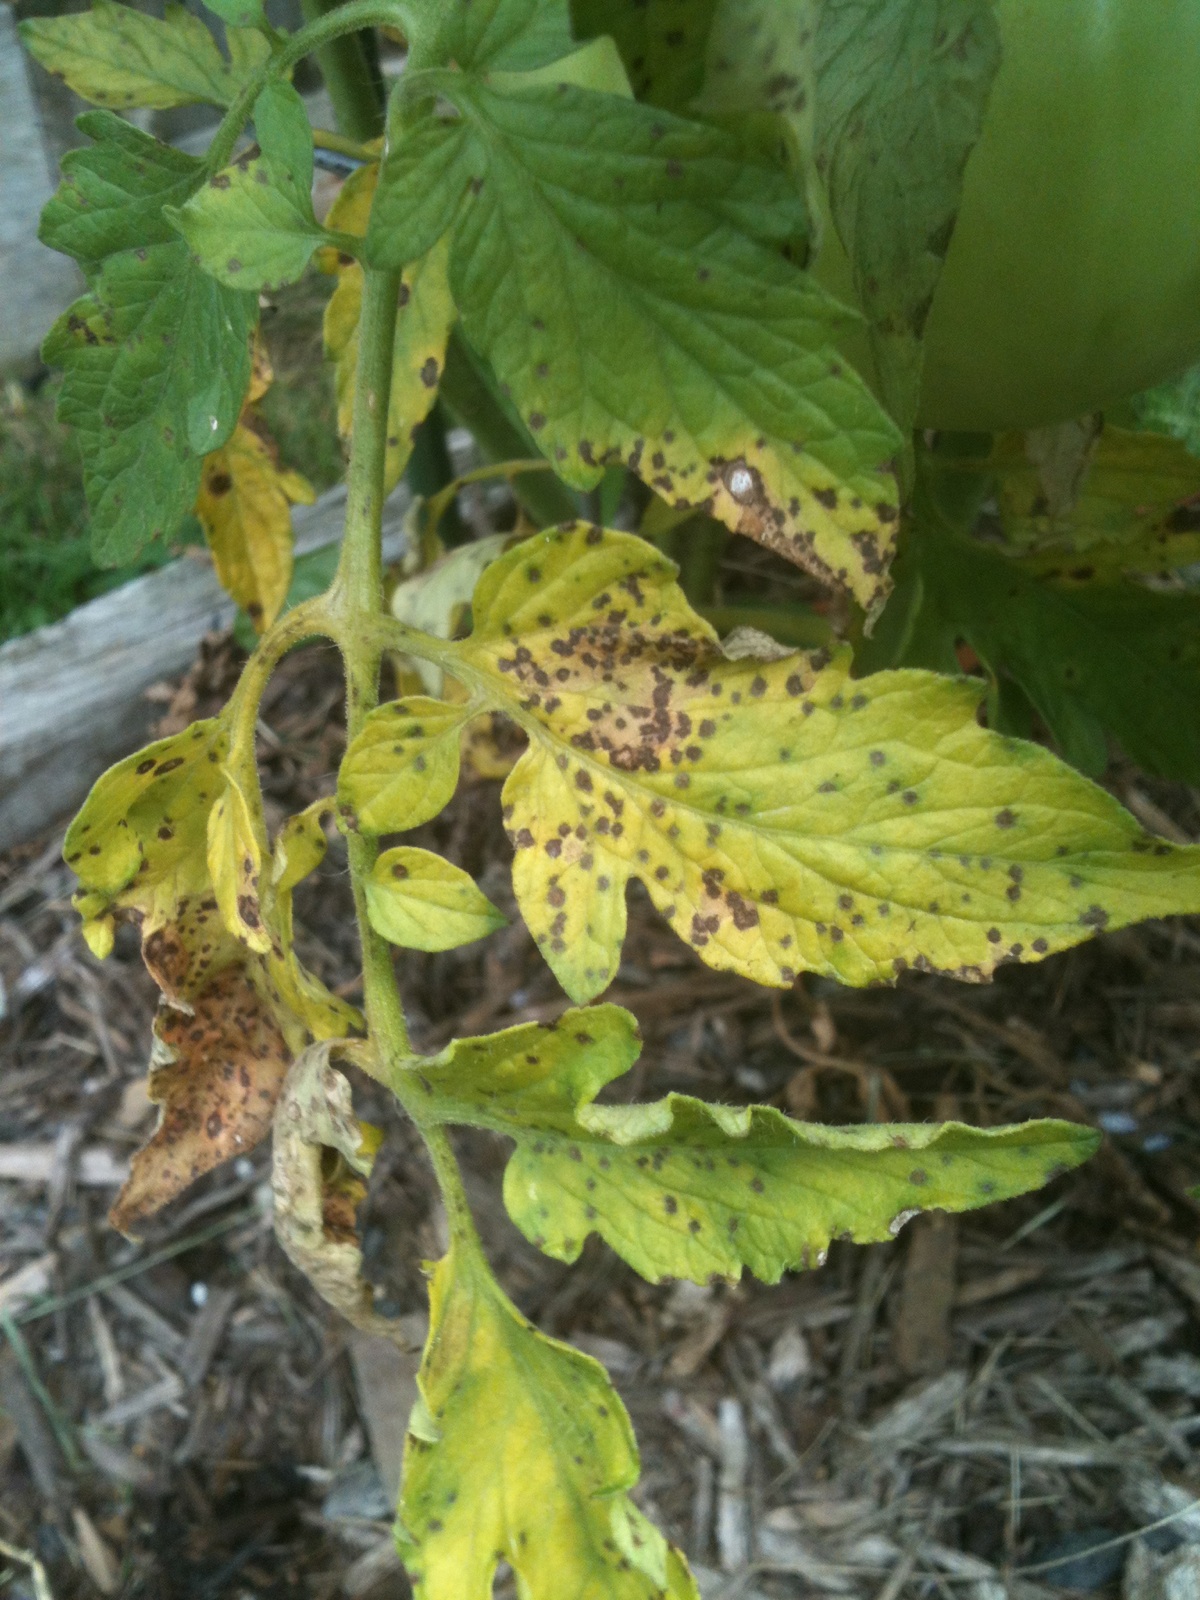
Labels: Tomato Septoria leaf spot, Tomato Septoria leaf spot, Tomato Septoria leaf spot, Tomato Septoria leaf spot, Tomato Septoria leaf spot